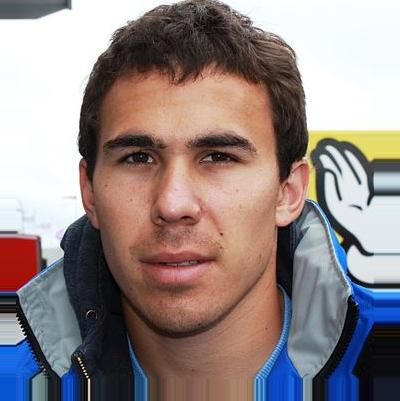
Age: 21